Rockaway Valley Railroad

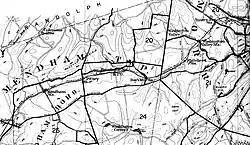
1910 map showing RVRR line in Morris County, from Ralston station to Watnong station

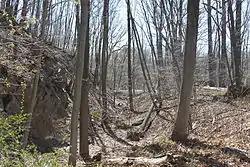
The rock cut on the Morristown Extension near Lake Road in Morris Township, New Jersey, seen in April 2014. This extension north of Watnong was never completed. The photo faces south towards Watnong, which is several hundred yards (meters) away and off to the right.

As such, construction on the extension from Peapack to Mendham, New Jersey started on August 26, 1890, under the Rockaway Valley Mendham Extension Railroad Company, although the company wouldn't be legally incorporated for another 3 weeks. The first train to Mendham ran on June 25, 1891. Engineering-wise the section to Mendham, which also passed through the town of Ralston, New Jersey, was relatively unremarkable by RVRR standards, although the 1.8% grade northward to Mendham would have been significant for many other railroads.